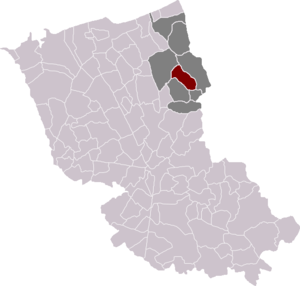
Killem est une commune de France située dans le département du Nord, en région Hauts-de-France.